Pennsylvania Impressionism

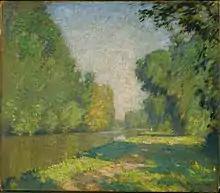
"The Tow Path", a 1921 Pennsylvania impressionist painting by William Langson Lathrop now on display at the Phillips Collection in Washington, D.C.

Pennsylvania Impressionism was an American Impressionist movement of the first half of the 20th century that was centered in and around Bucks County, Pennsylvania, particularly the town of New Hope. The movement is sometimes referred to as the "New Hope School" or the "Pennsylvania School" of landscape painting.